Spring Awakening (musical)

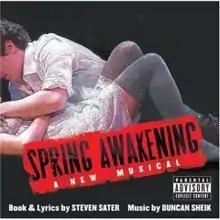
Original Broadway recording

Spring Awakening is a coming-of-age rock musical with music by Duncan Sheik and a book and lyrics by Steven Sater. It is based on the 1891 German play "Spring Awakening" by Frank Wedekind. Set in late 19th-century Germany, the musical tells the story of teenagers discovering the inner and outer tumult of adolescent sexuality. In the musical, alternative rock is employed as part of the folk-infused rock score.